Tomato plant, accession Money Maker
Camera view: vertical (180 deg); turntable rotation: 150 degrees
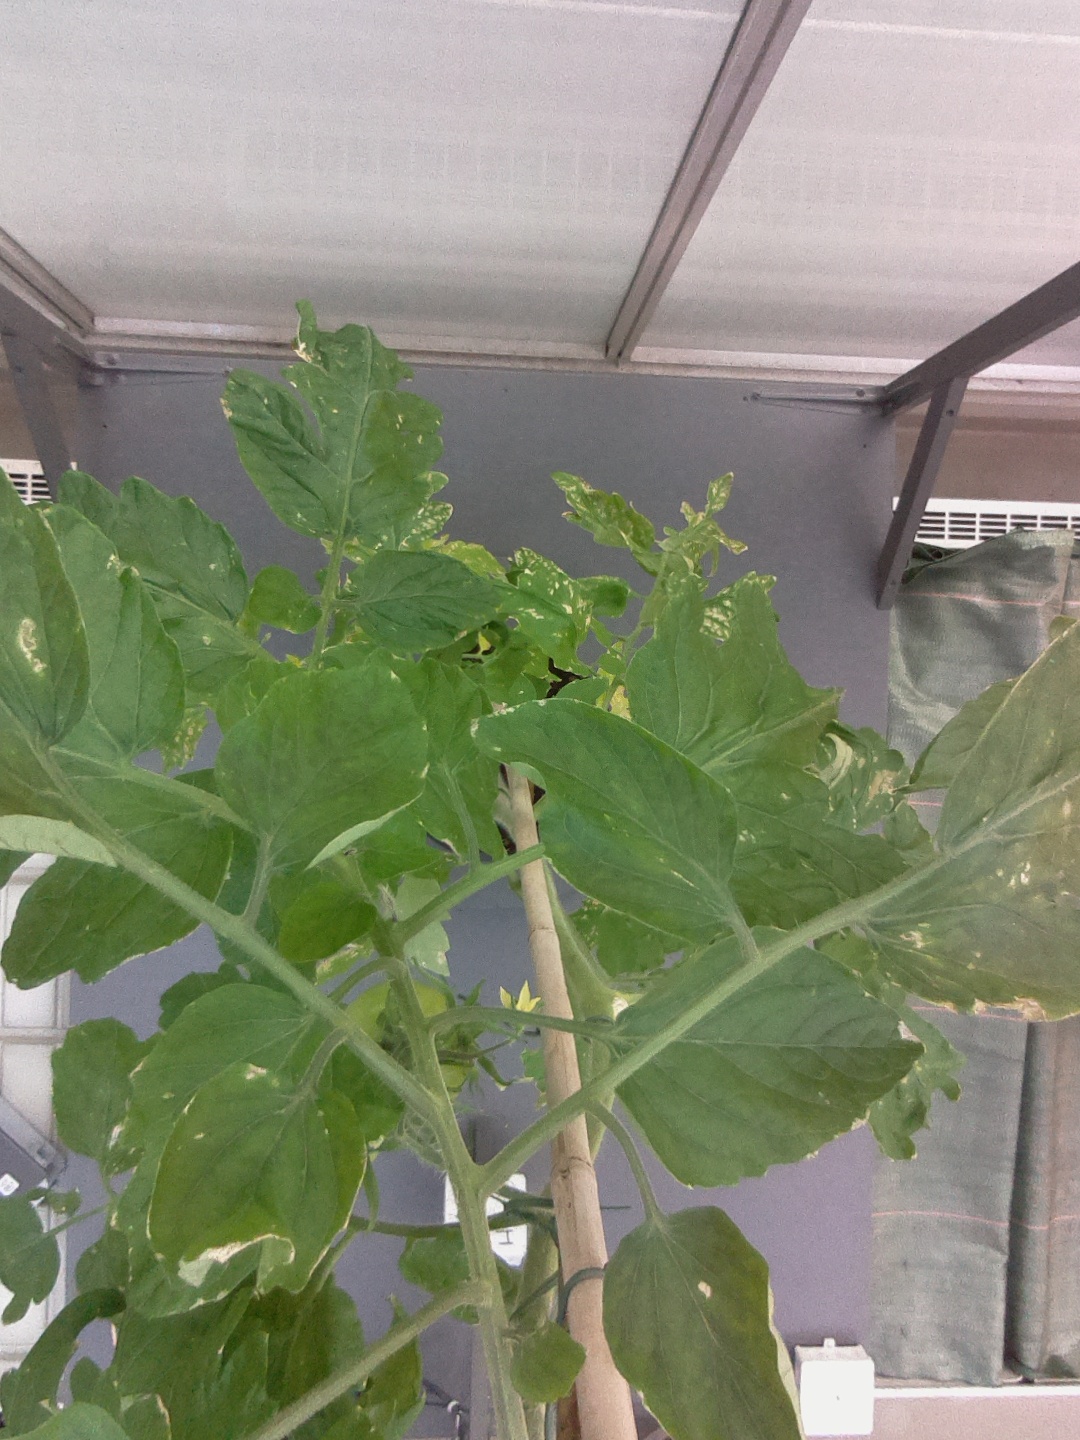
BBCH growth stage 75: 50%-60% of final fruit size